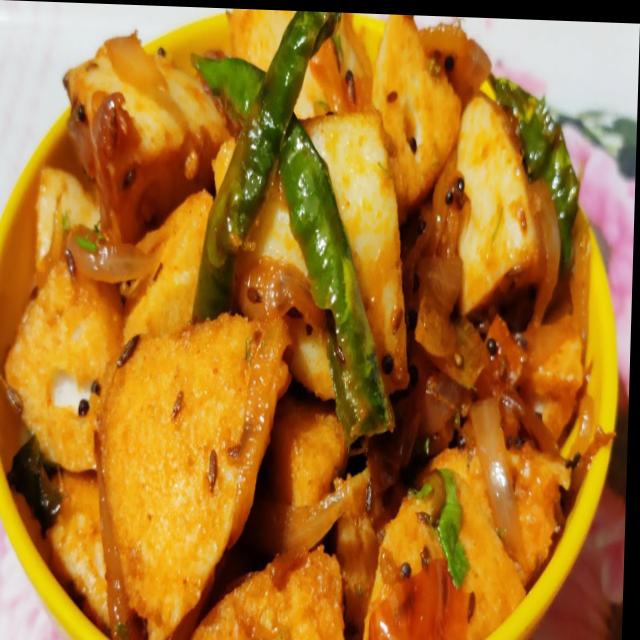
Dish: aloo_masala